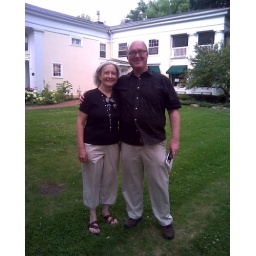
Standing in front of the former home of Robin's Bookshop. 7/22/2009. Cell phone series.